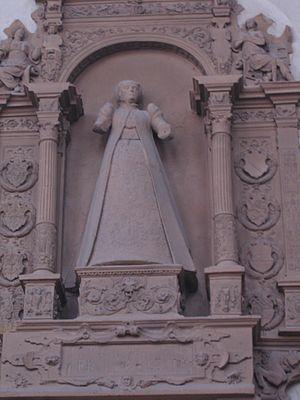
La comtesse Hélène de Palatinat-Simmern, était la fille du comte palatin et duc Jean II de Palatinat-Simmern et sa femme Béatrice de Bade. Elle était comtesse de Hanau-Münzenberg par mariage.